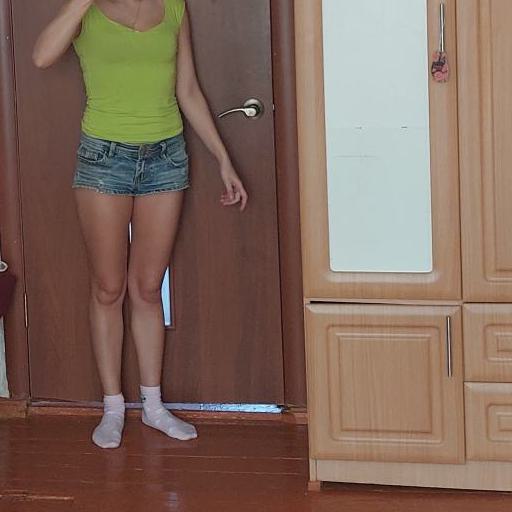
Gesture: no_gesture